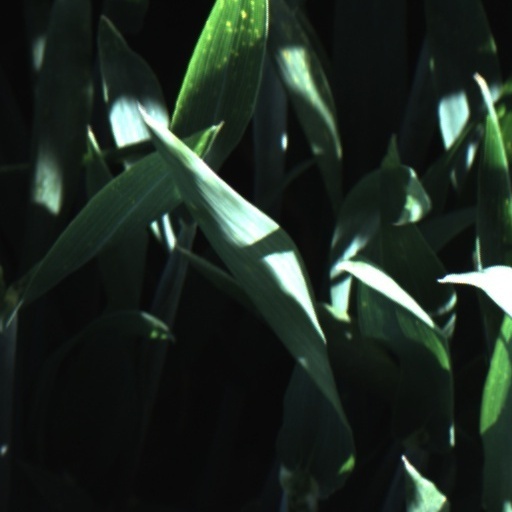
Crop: wheat